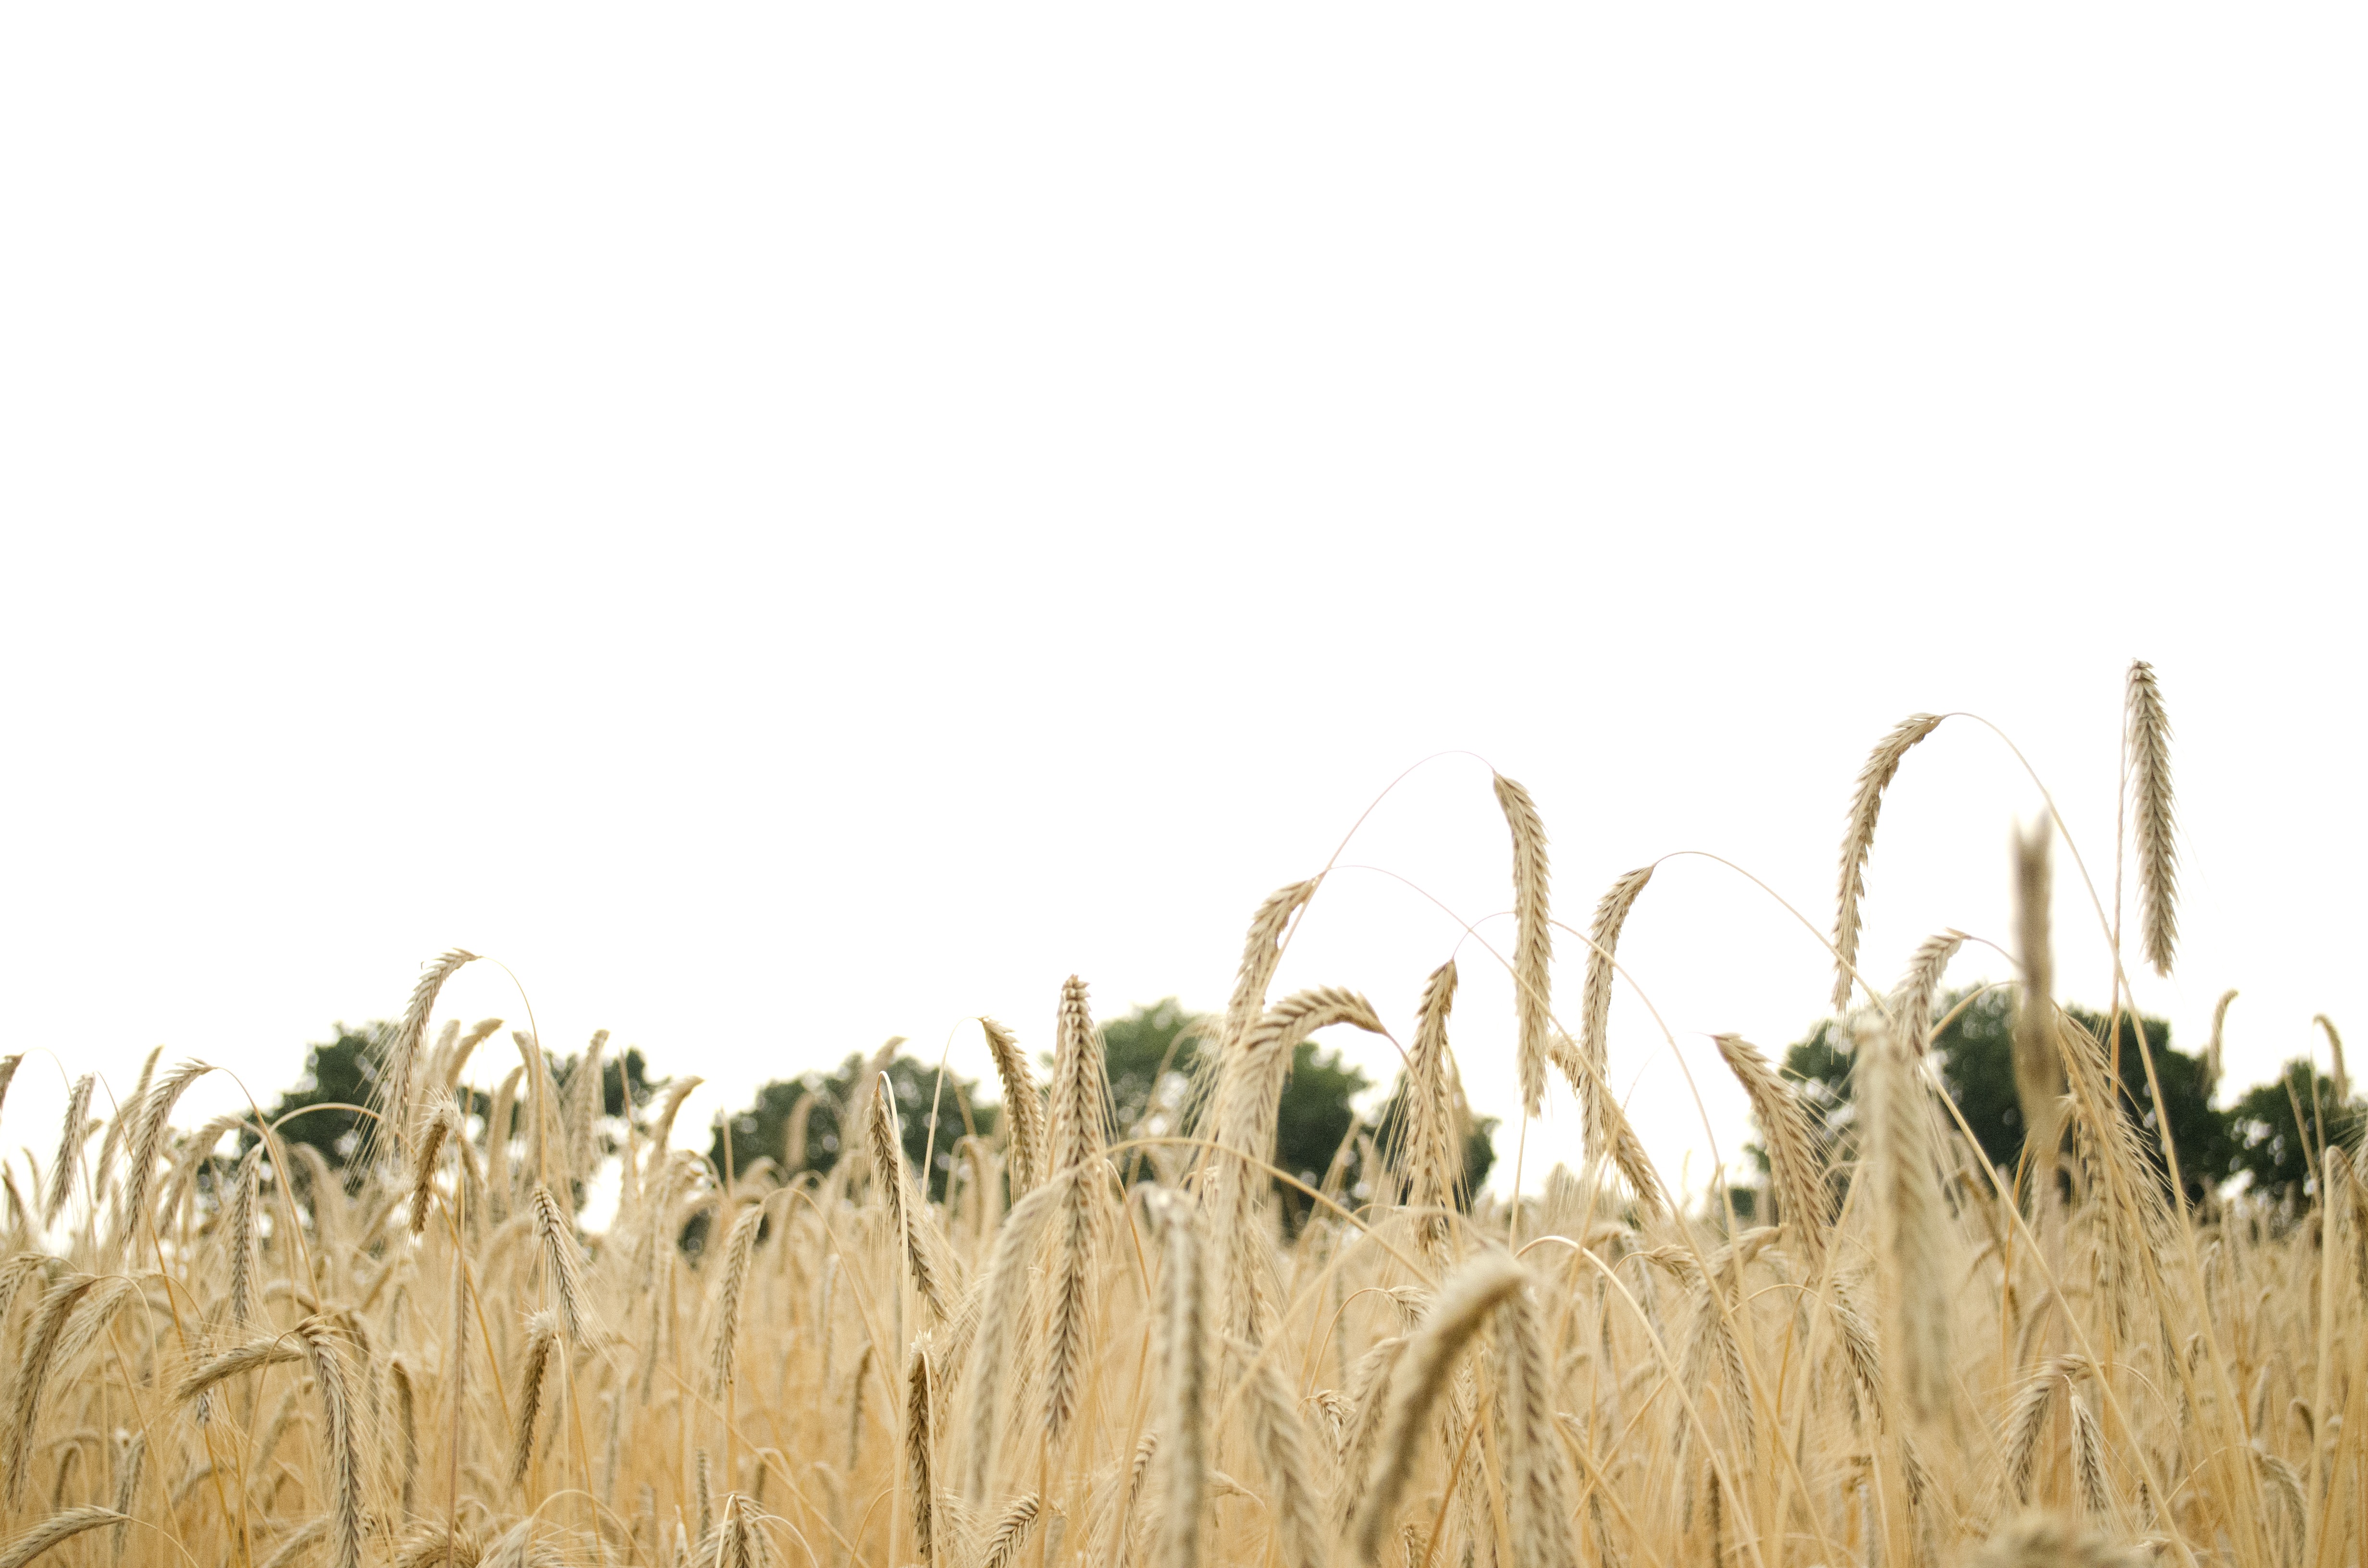
landscape, nature, grass, light, plant, sky, field, wheat, grain, prairie, seed, food, green, harvest, produce, crop, romantic, soil, yellow, agriculture, spike, wheat field, background, hell, cereals, effect, grains, arable, flowering plant, commodity, wheat spike, grass family, land plant, food grain